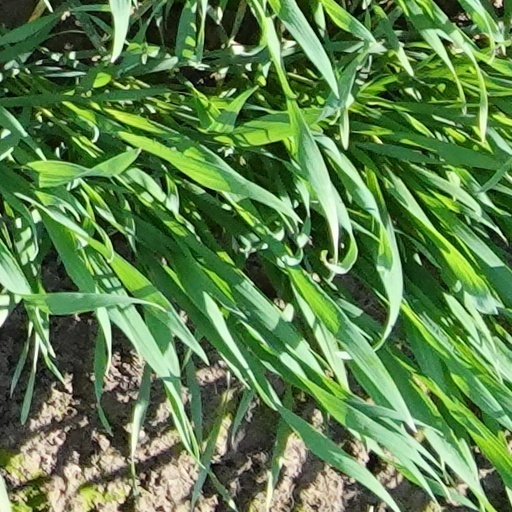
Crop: wheat